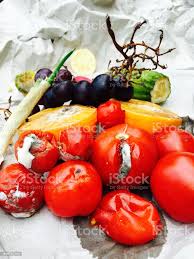
Label: trash